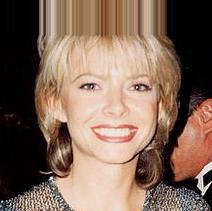
Age: 29